Maruti Suzuki Gypsy

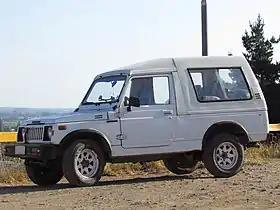
Maruti Suzuki Gypsy in hard top version

The Maruti Suzuki Gypsy is a four-wheel-drive vehicle based on the long wheelbase Suzuki Jimny SJ40/410 series. It was built at Maruti Suzuki's Gurgaon plant. It was primarily built as an off-road vehicle with selectable 4WD. It was extremely popular with the Indian Armed Forces and the law enforcement in India. Official production came to an end in 2018 due to stringent emissions and safety standards. However, Maruti Suzuki has not dismantled the production line and is still producing the Gypsy in batches specifically for the Indian Armed Forces, providing spares and service owing to the significant number of vehicles still in service within the Armed Forces and Law Enforcement.